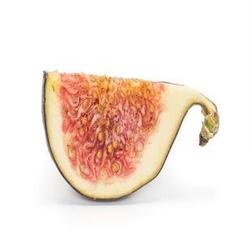
Label: Fig